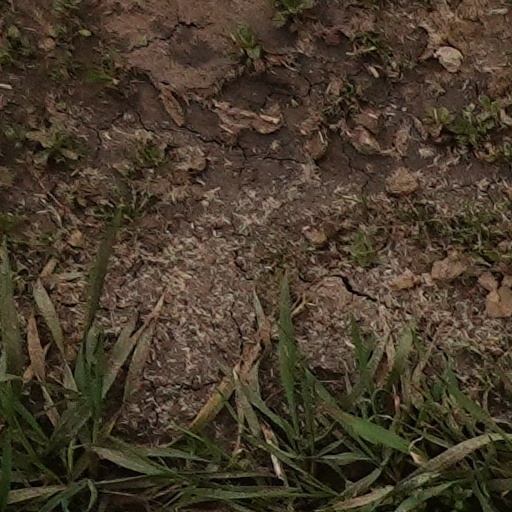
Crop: wheat